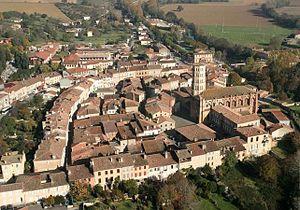
Vue aérienne de Lombez
Lombez est une commune française du canton Val de Save située dans le département du Gers en région Occitanie.